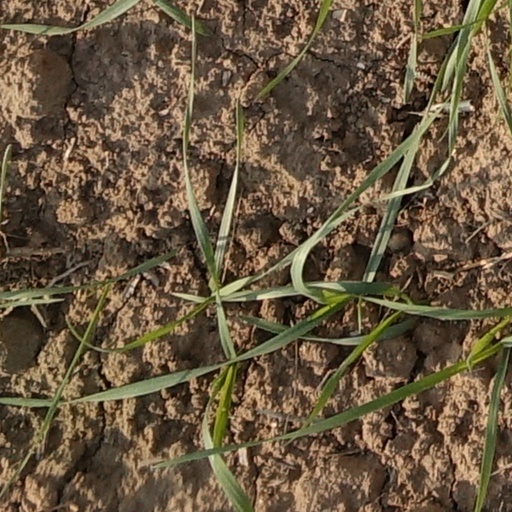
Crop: wheat